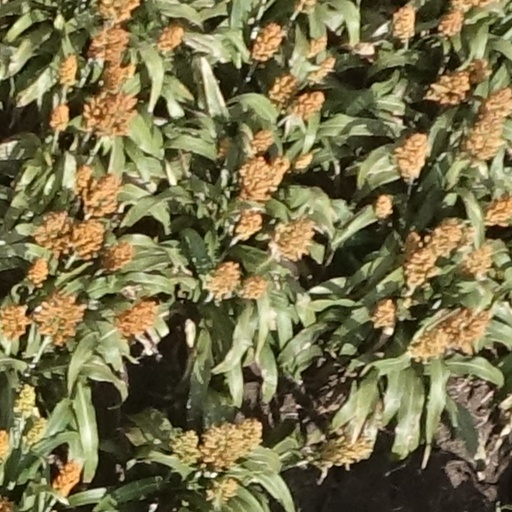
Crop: sorghum